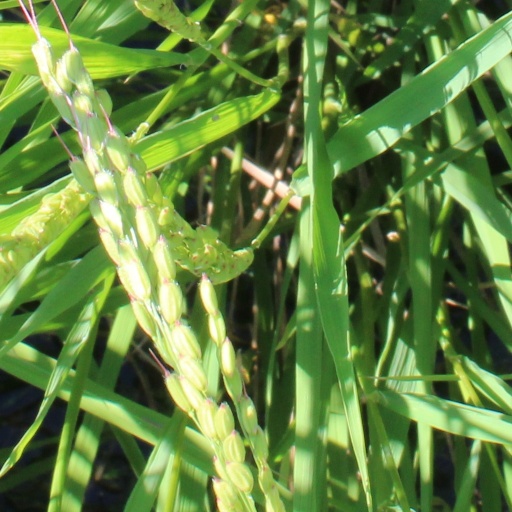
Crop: rice